Imperial War Museum North

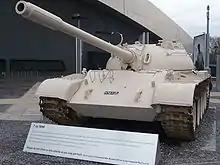
Ex-Iraqi Army T-55 tank on display outside the museum.

An architectural competition for the new museum was held in 1997, with the winning design being that of Berlin-based architect Daniel Libeskind. Born in Łódź, Poland, in 1946, Libeskind's family had suffered during World War II and dozens of his relatives were murdered in The Holocaust. It was his first building in the United Kingdom. At the museum's opening, Libeskind said that he sought to "create a building ... which emotionally moved the soul of the visitor toward a sometimes unexpected realization"'. Libeskind envisaged a" 'constellation composed of three interlocking shards' " with each shard being a remnant of an imagined globe shattered by conflict. These shards in turn represented air, earth and water, and each formed a functionally distinct part of the museum. The 55 m high air shard, provides the museum's entranceway and a viewing balcony (now closed to the public) above the Manchester Ship Canal with views of the Manchester skyline. The construction of the tower leaves viewers exposed to the elements and one reviewer considered that it reflected "the aerial perspective of modern warfare and the precariousness of the life below". The earth shard houses the museum's exhibition spaces, while the water shard accommodates a cafe with views of the canal.